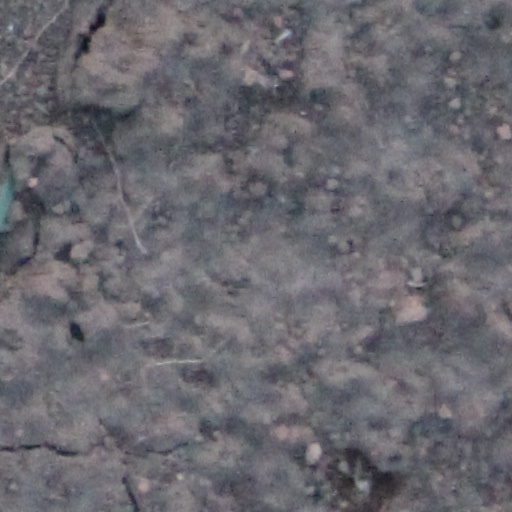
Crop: wheat